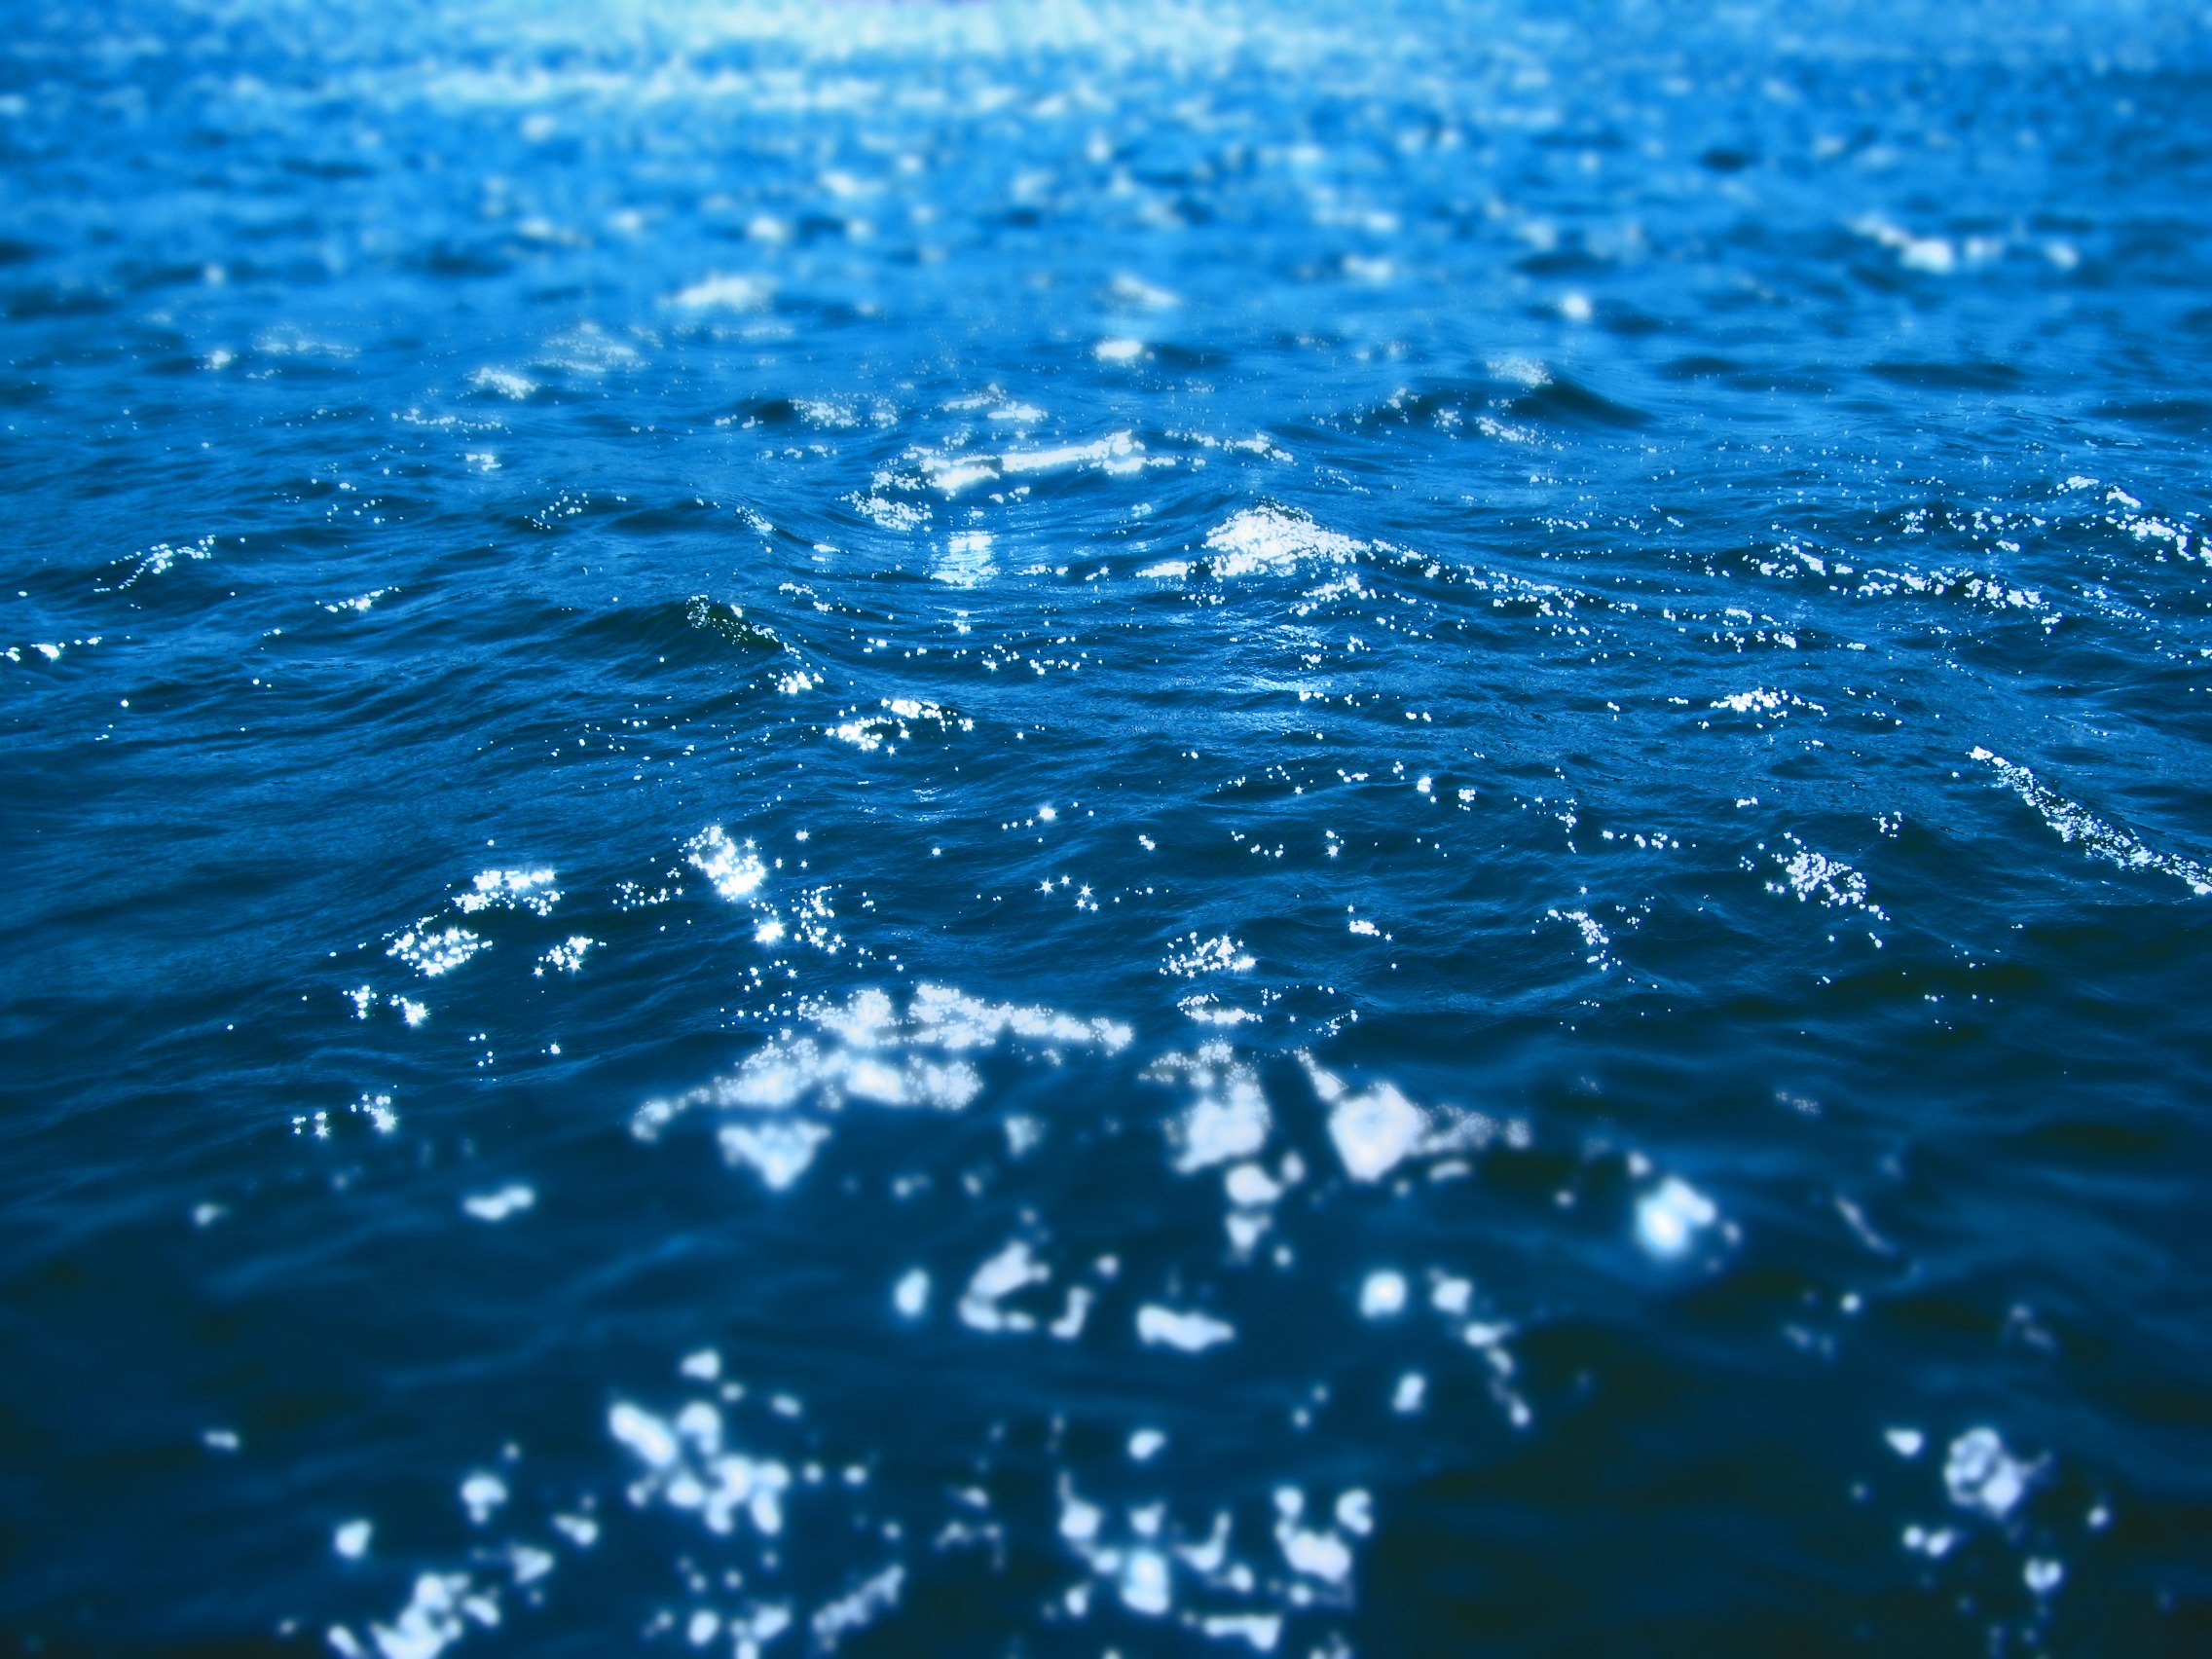
sea, water, ocean, horizon, sunlight, texture, wave, lake, reflection, blue, body of water, aqua, reflections, brno, water surface, wind wave, prigl